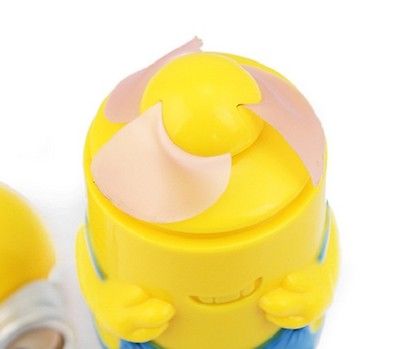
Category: fan